Leventis Municipal Museum of Nicosia

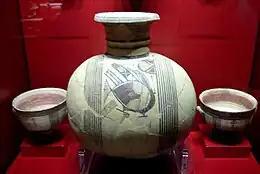
Oenochoe from Archaic period, 750-600 BC

The Leventis Municipal Museum of Nicosia presents the history and social development of the city of Nicosia from the Chalcolithic period (3000 BC) to the present day. The museum was founded in 1984 after the initiative of Lellos Demetriades, mayor of Nicosia. The museum is named after its donor, the A. G. Leventis Foundation which bought and restored the building and its administered by the Municipality of Nicosia. In 1985, the Association of the Friends of the Museum was established. Its main objective is to assist in enriching the museum's collections. Anyone may join this association at an annual subscription fee of 5 Cyprus Pounds.